Shade tree

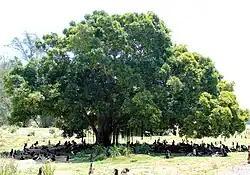
A group of Laysan albatrosses resting beneath the canopy of a fig, a common shade tree in many parts of the world.

A shade tree is a large tree whose primary role is to provide shade in the surrounding environment due to its spreading canopy and crown, where it may give shelter from sunlight in the heat of the summer for people who seek recreational needs in urban parks and house yards, and thus, also protecting them from the sun's harmful UV rays.